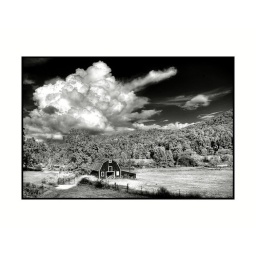
Red barn in north georgia mountains with thundercloud behind.